Marine fungi

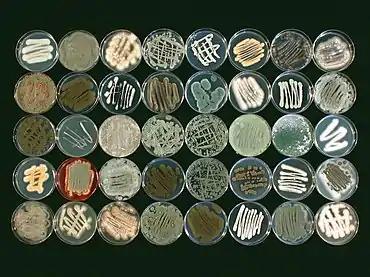
Morphological diversity of fungi collected from a marine sponge species, "Ircinia variabilis"

Marine fungi are species of fungi that live in marine or estuarine environments. They are not a taxonomic group, but share a common habitat. Obligate marine fungi grow exclusively in the marine habitat while wholly or sporadically submerged in sea water. Facultative marine fungi normally occupy terrestrial or freshwater habitats, but are capable of living or even sporulating in a marine habitat. About 2,149 species of marine fungi have been described, within eleven phyla and 856 genera, although only about 64 species have been fully genetically sequenced. Many species of marine fungi are known only from spores and it is likely a large number of species have yet to be discovered. In fact, it is thought that less than 1% of all marine fungal species have been described, due to difficulty in targeting marine fungal DNA and difficulties that arise in attempting to grow cultures of marine fungi. It is impracticable to culture many of these fungi, but their nature can be investigated by examining seawater samples and undertaking rDNA analysis of the fungal material found.